Muneshine

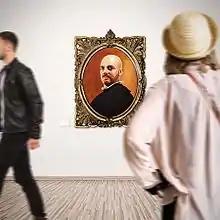
Muneshine on in Transit LP

Rob Bakker, better known by his stage name Muneshine, is a Canadian recording artist, record producer, DJ and mix engineer and performer. Since 2005, Muneshine has released three major label projects in Japan, and contributed production and vocal appearances on more. His sales in this territory exceed 40,000 units His first release (Phocus – A Vision and a Plan) debuted on HMV Japan's hip hop charts at No. 8. Since then, Muneshine has collaborated with a number of popular American hip hop musicians, including Pete Rock, Sean Price, DJ Spinna, Buckwild, Guilty Simpson, Nature, and Rob Swift.